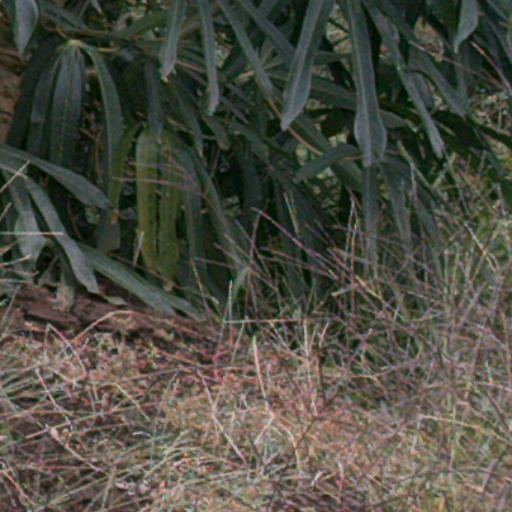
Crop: cassava